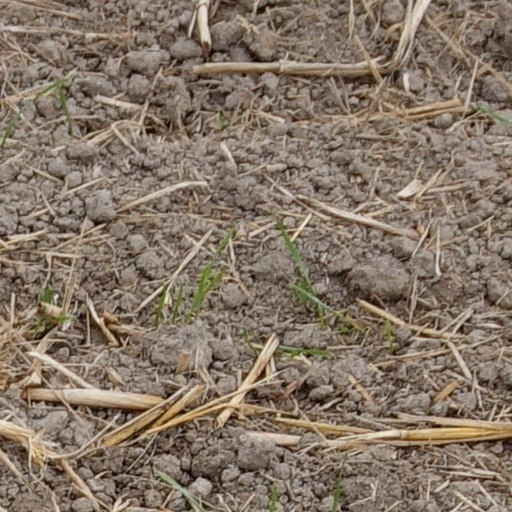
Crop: wheat